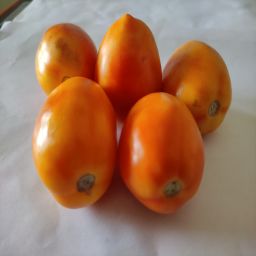
Crop: Tomato
Quality: Ripe